Pseudo-documentary

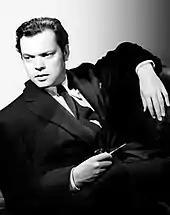
Orson Welles made use of pseudo-documentary elements in his work.

Orson Welles gained notoriety with his radio show and hoax "War of the Worlds" which fooled listeners into thinking the Earth was being invaded by Martians. Film critic Jonathan Rosenbaum says this is Welles' first pseudo-documentary. Pseudo-documentary elements were subsequently used in his feature films. For instance, Welles created a pseudo-documentary newsreel which appeared within his 1941 film "Citizen Kane", and he began his 1955 film, "Mr. Arkadin", with a pseudo-documentary prologue.